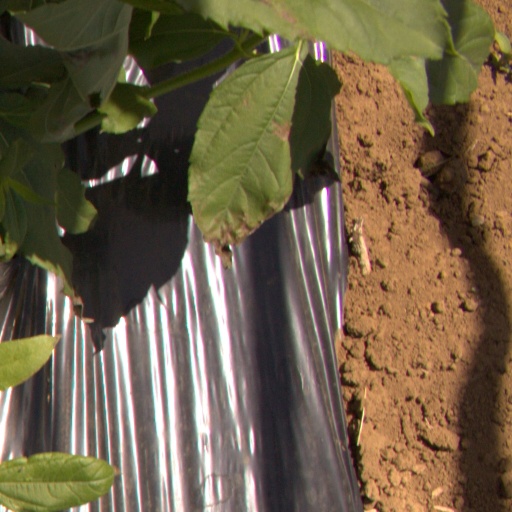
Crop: Jerusalem artichoke